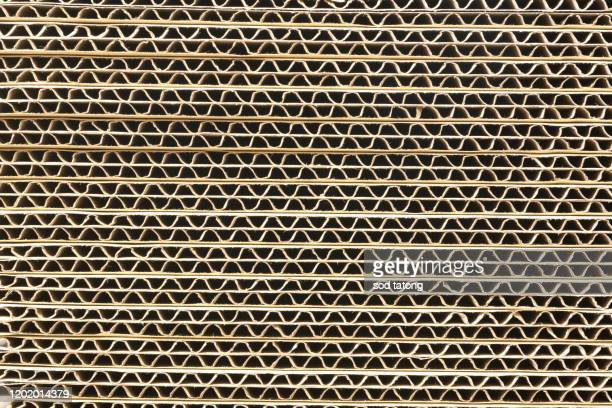
Label: cardboard